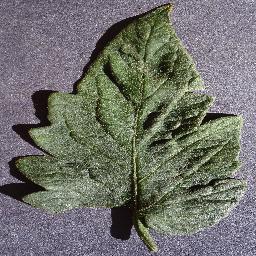
Label: Tomato___healthy